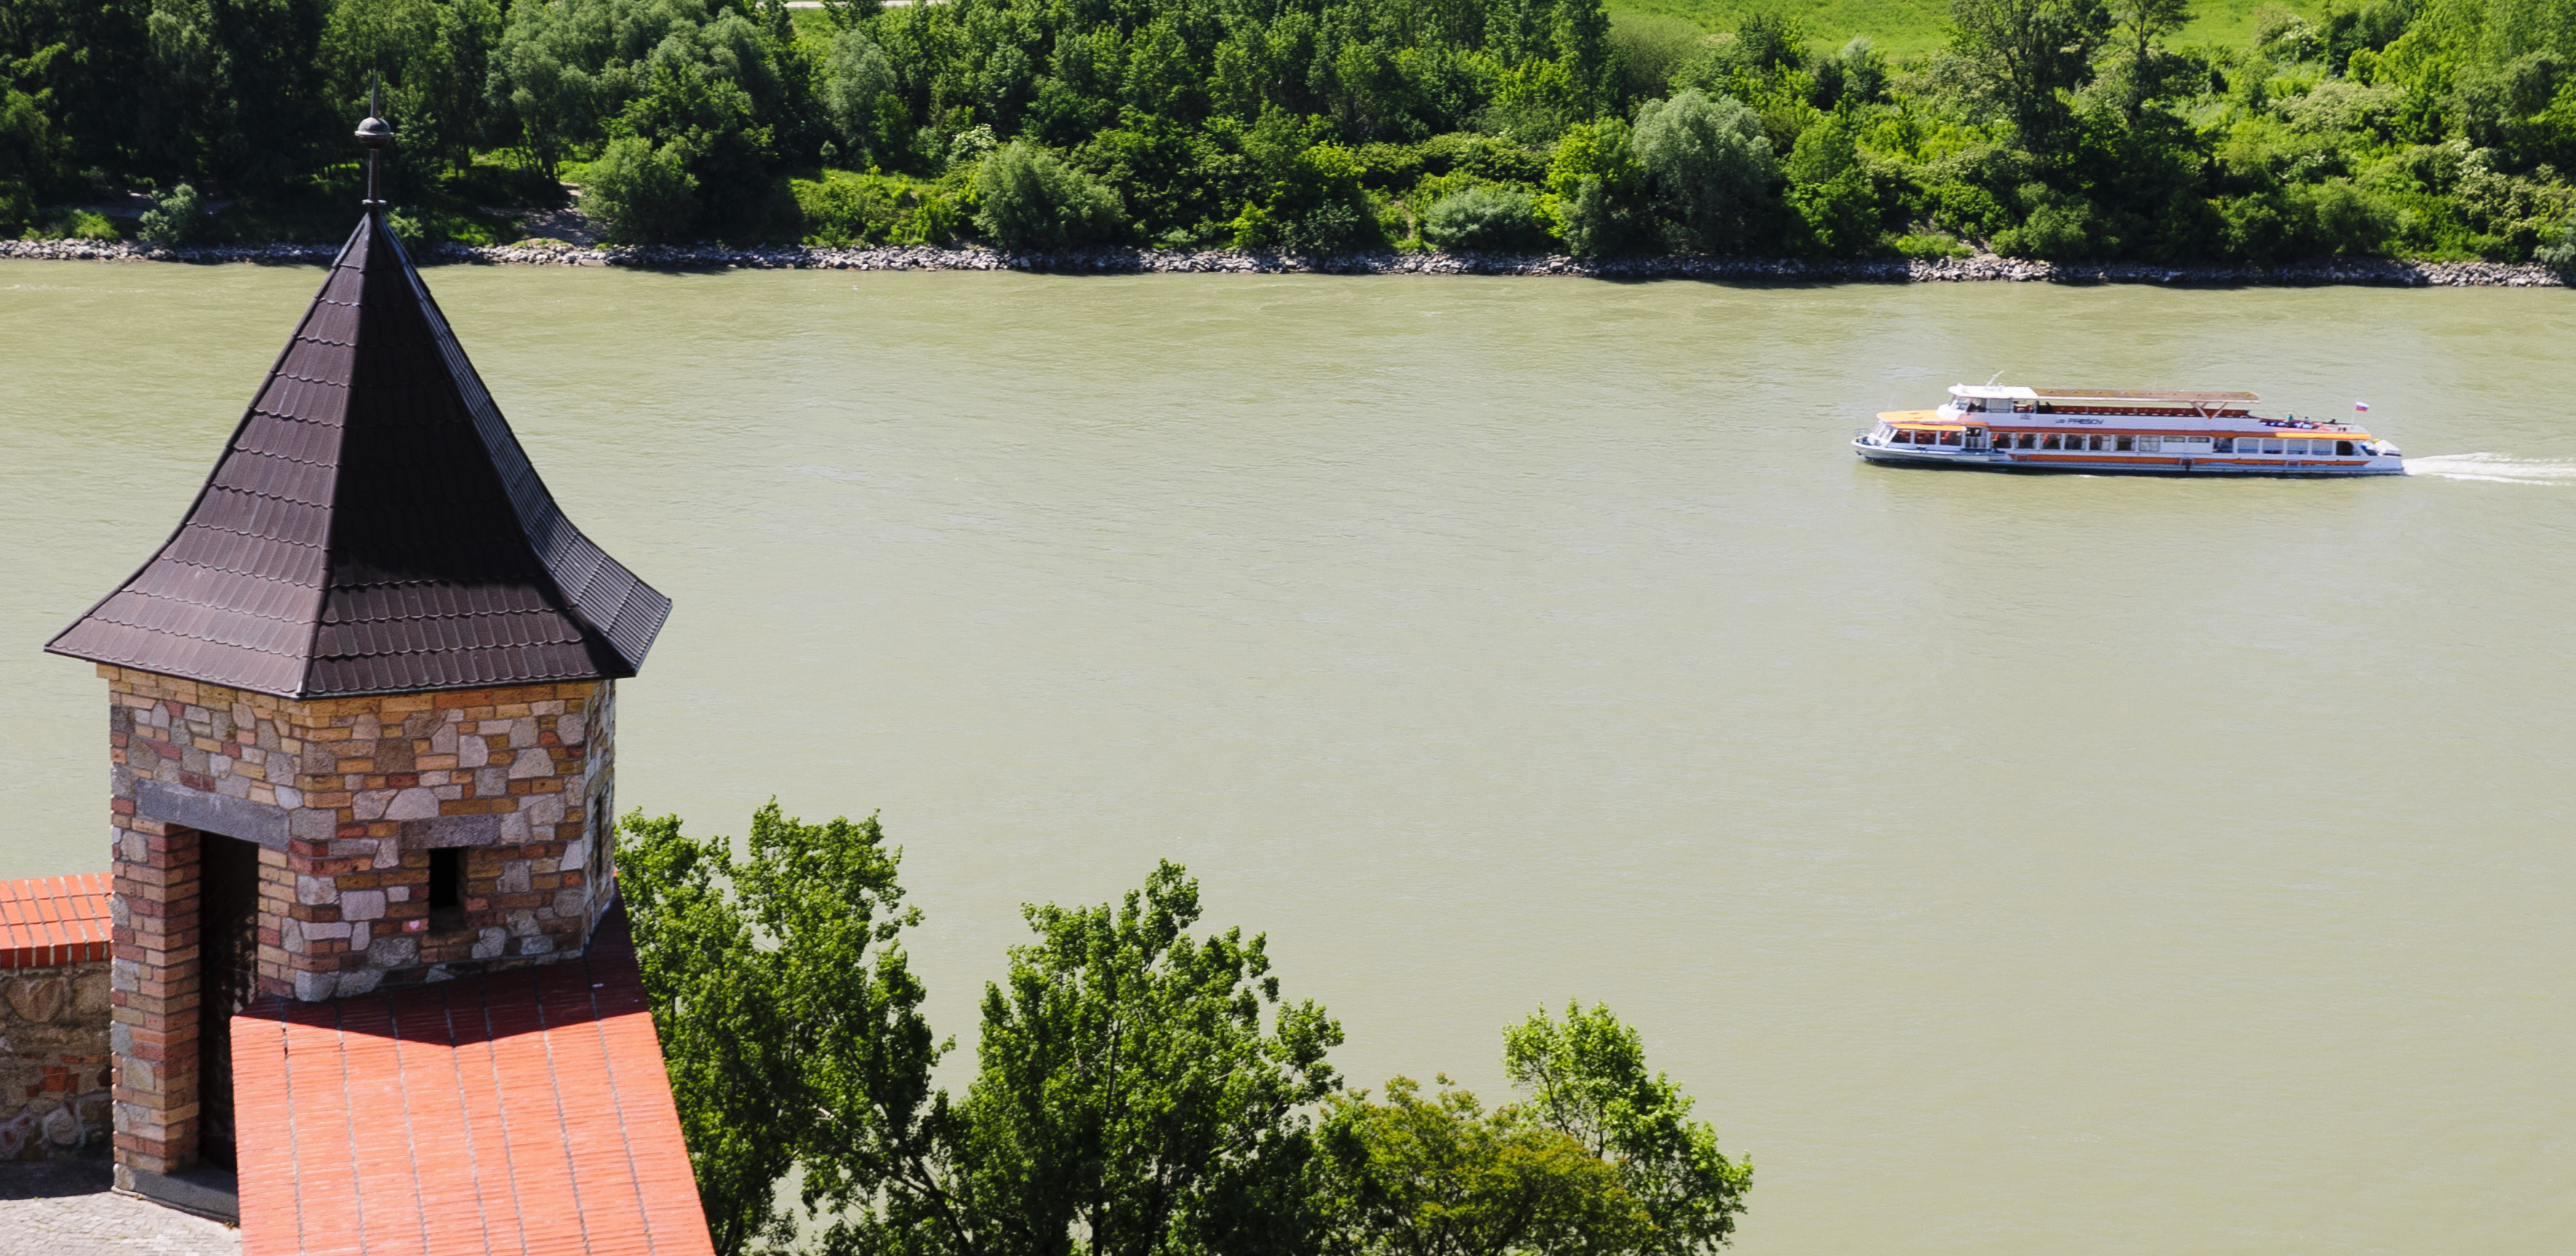
river, vehicle, nikon, tourism, waterway, d300, bratislava